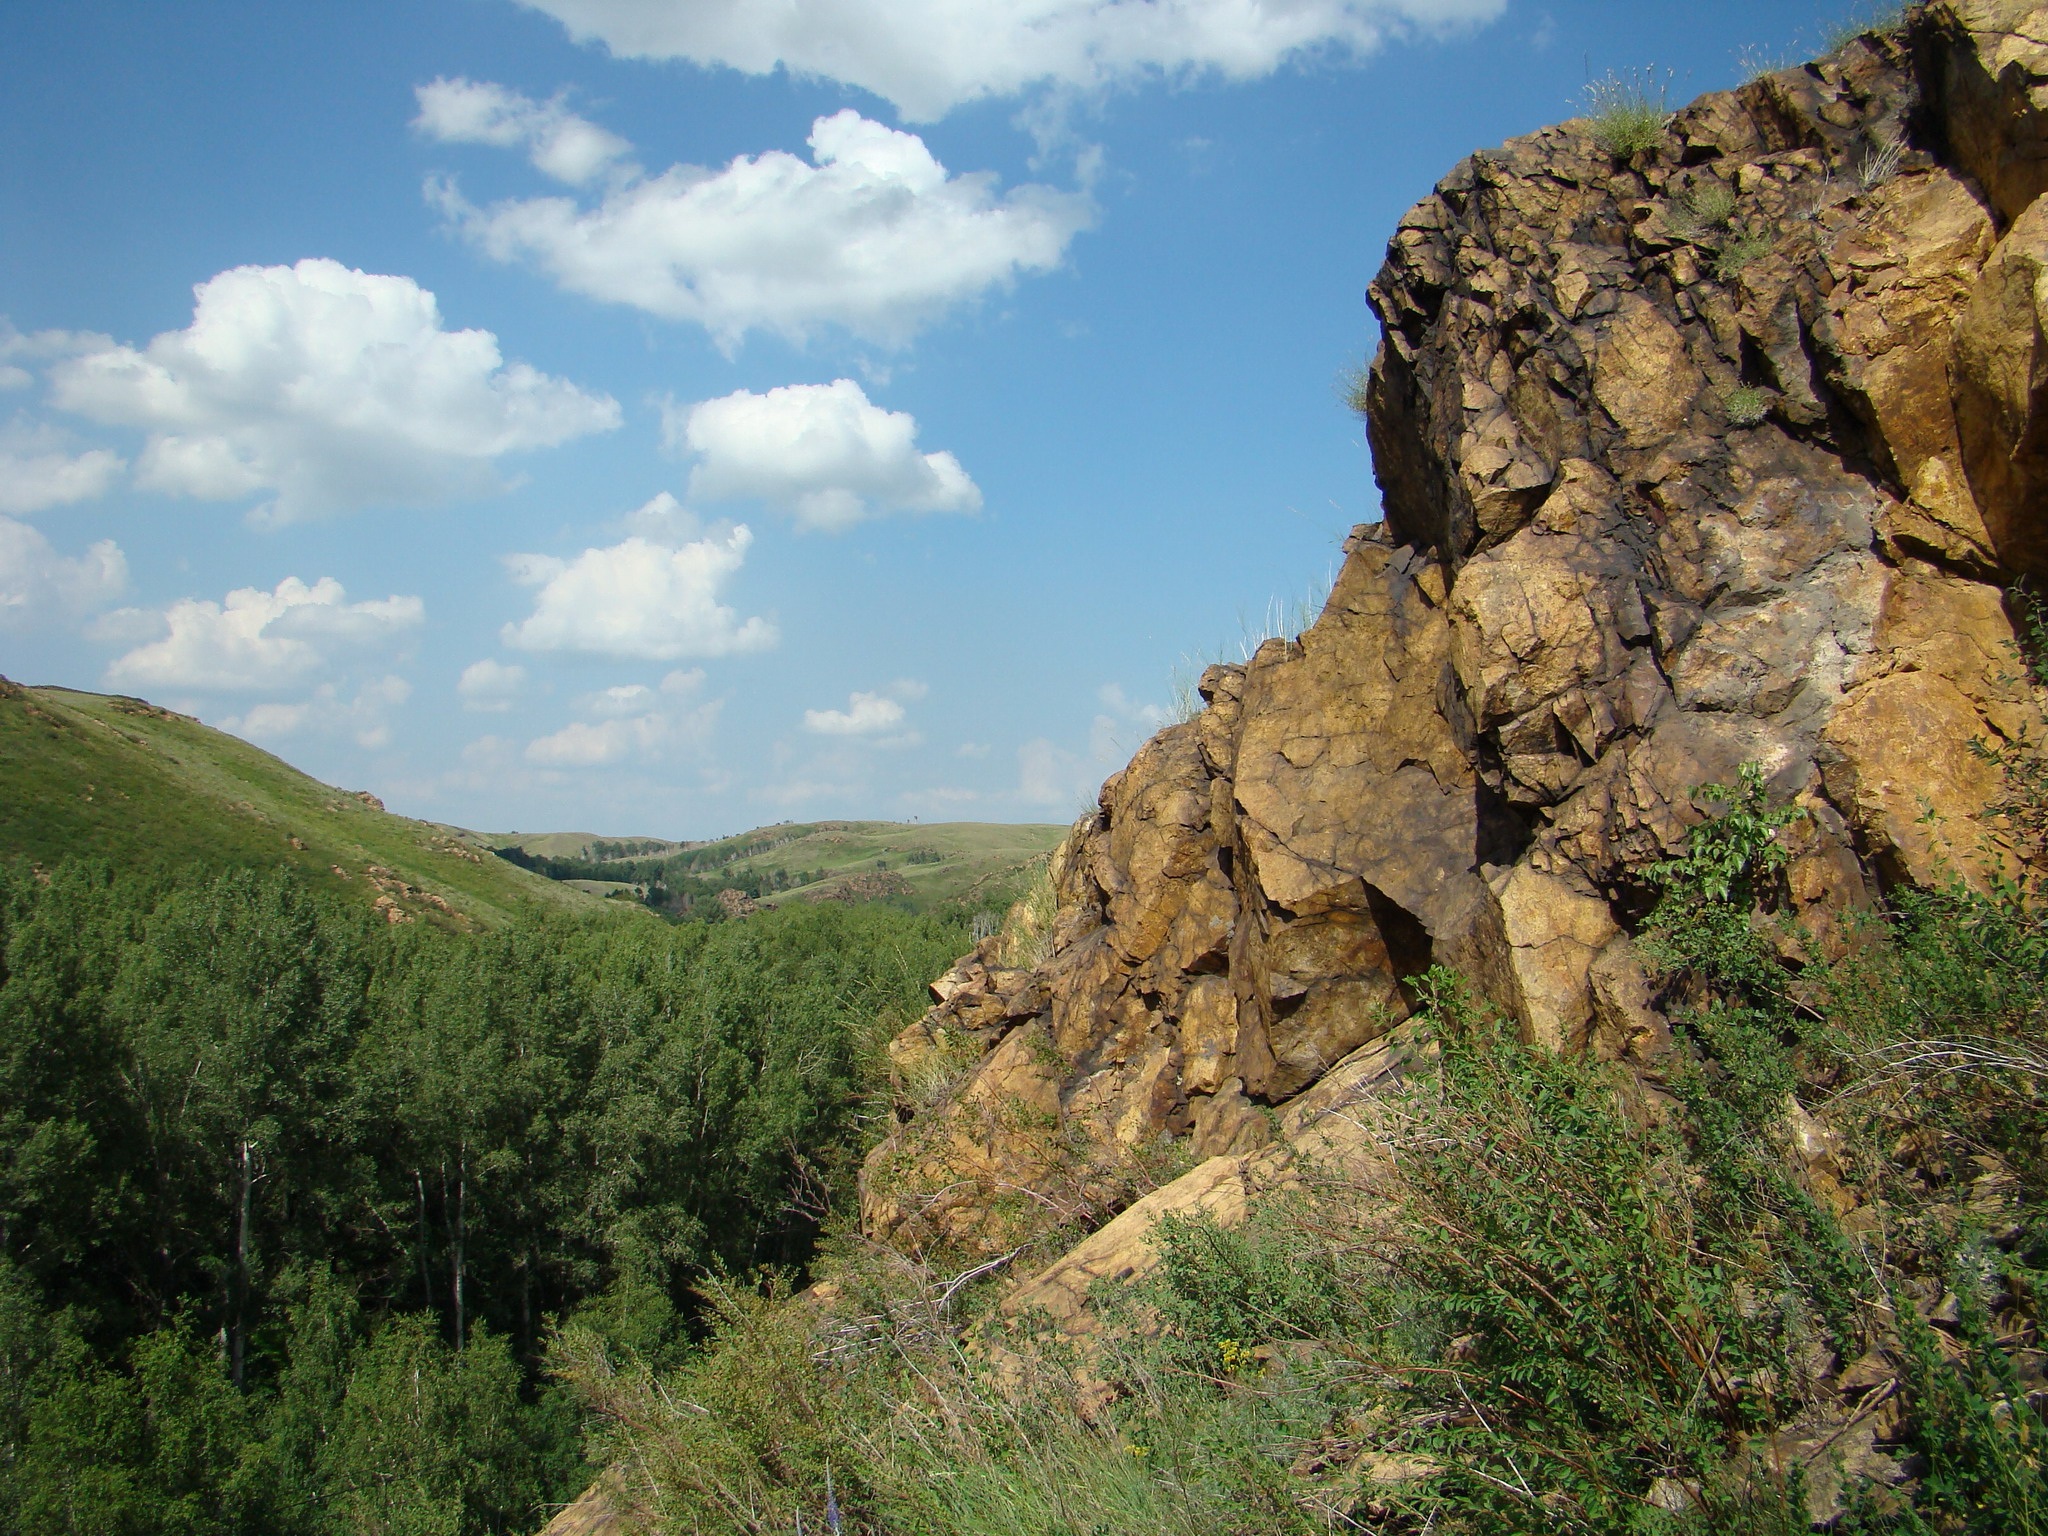
landscape, tree, nature, rock, wilderness, walking, mountain, trail, hill, adventure, valley, mountain range, cliff, terrain, ridge, stones, geology, plateau, ecosystem, wadi, steppe, landform, geographical feature, mountainous landforms